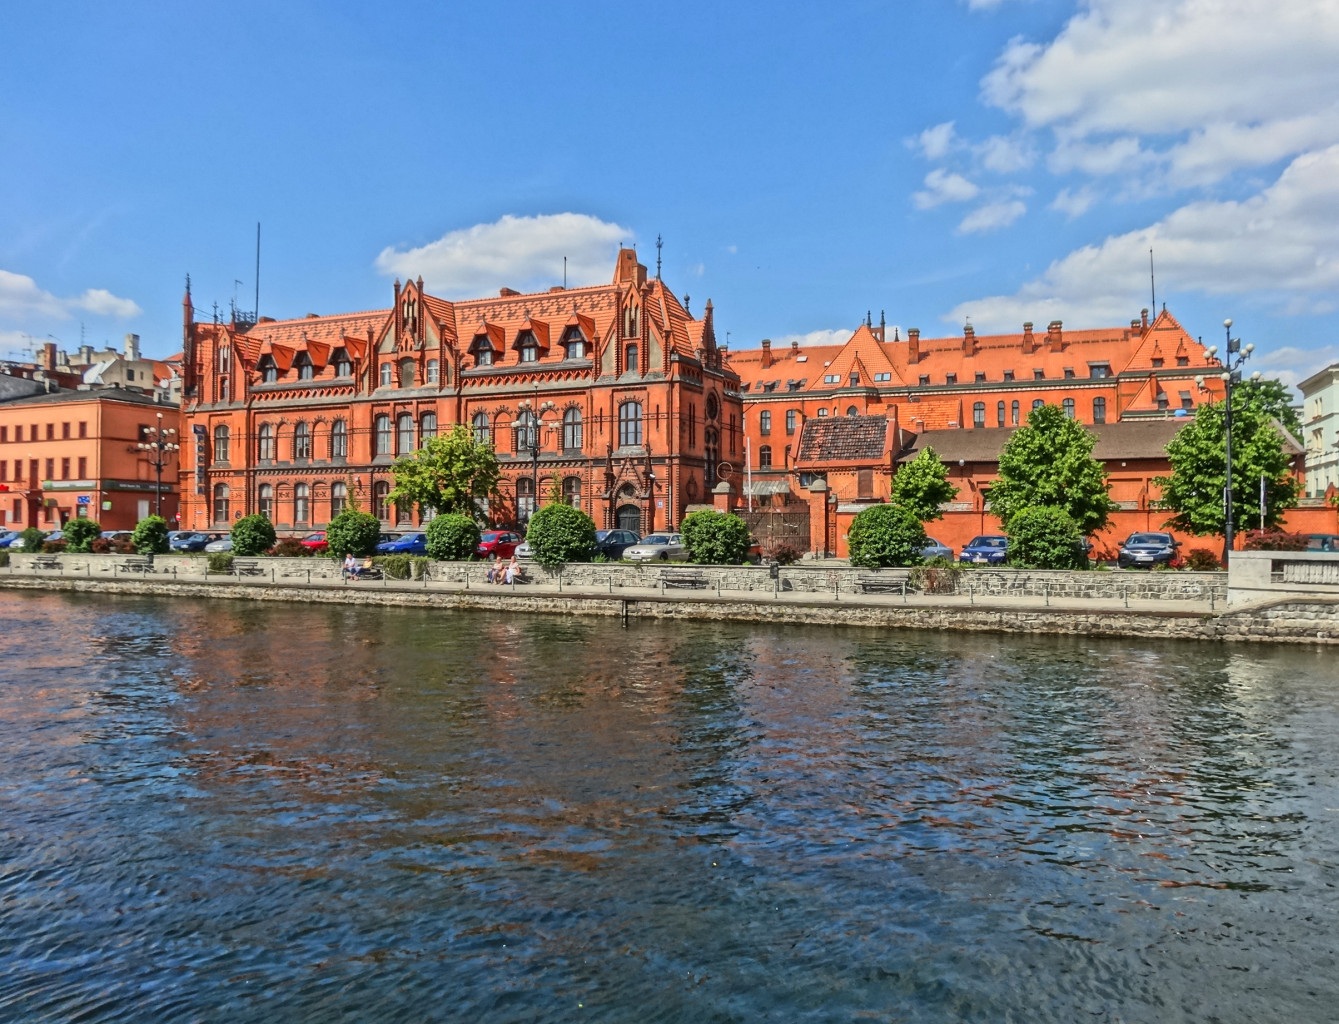
sea, architecture, town, building, palace, river, canal, monument, cityscape, panorama, waterfront, tourism, waterway, historic site, bydgoszcz, main post office, human settlement